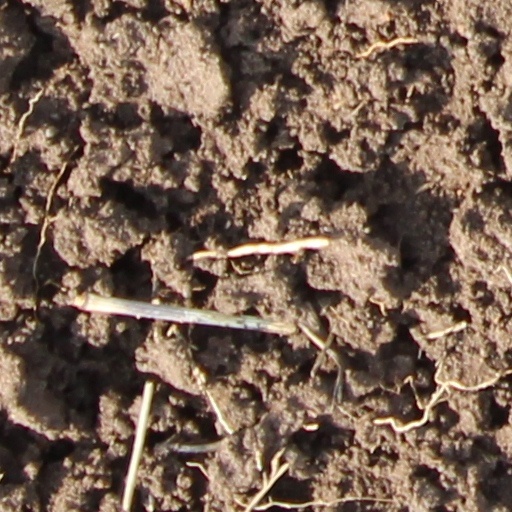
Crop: wheat